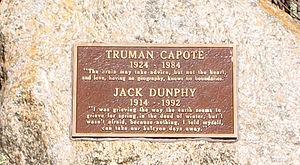
Jack Dunphy, né à Atlantic City le 22 août 1914 et décédé à New York le 26 avril 1992, est un romancier et dramaturge américain, connu notamment pour sa liaison avec Truman Capote.
Truman Capote, de son nom de naissance Truman Streckfus Persons, est un écrivain américain né le 30 septembre 1924 à La Nouvelle-Orléans et mort le 25 août 1984 à Los Angeles. Il est l'auteur de romans, nouvelles, reportages, portraits, récits de voyages, souvenirs d'enfance, ainsi que de deux adaptations théâtrales de ses écrits antérieurs et de deux scénarios de films.